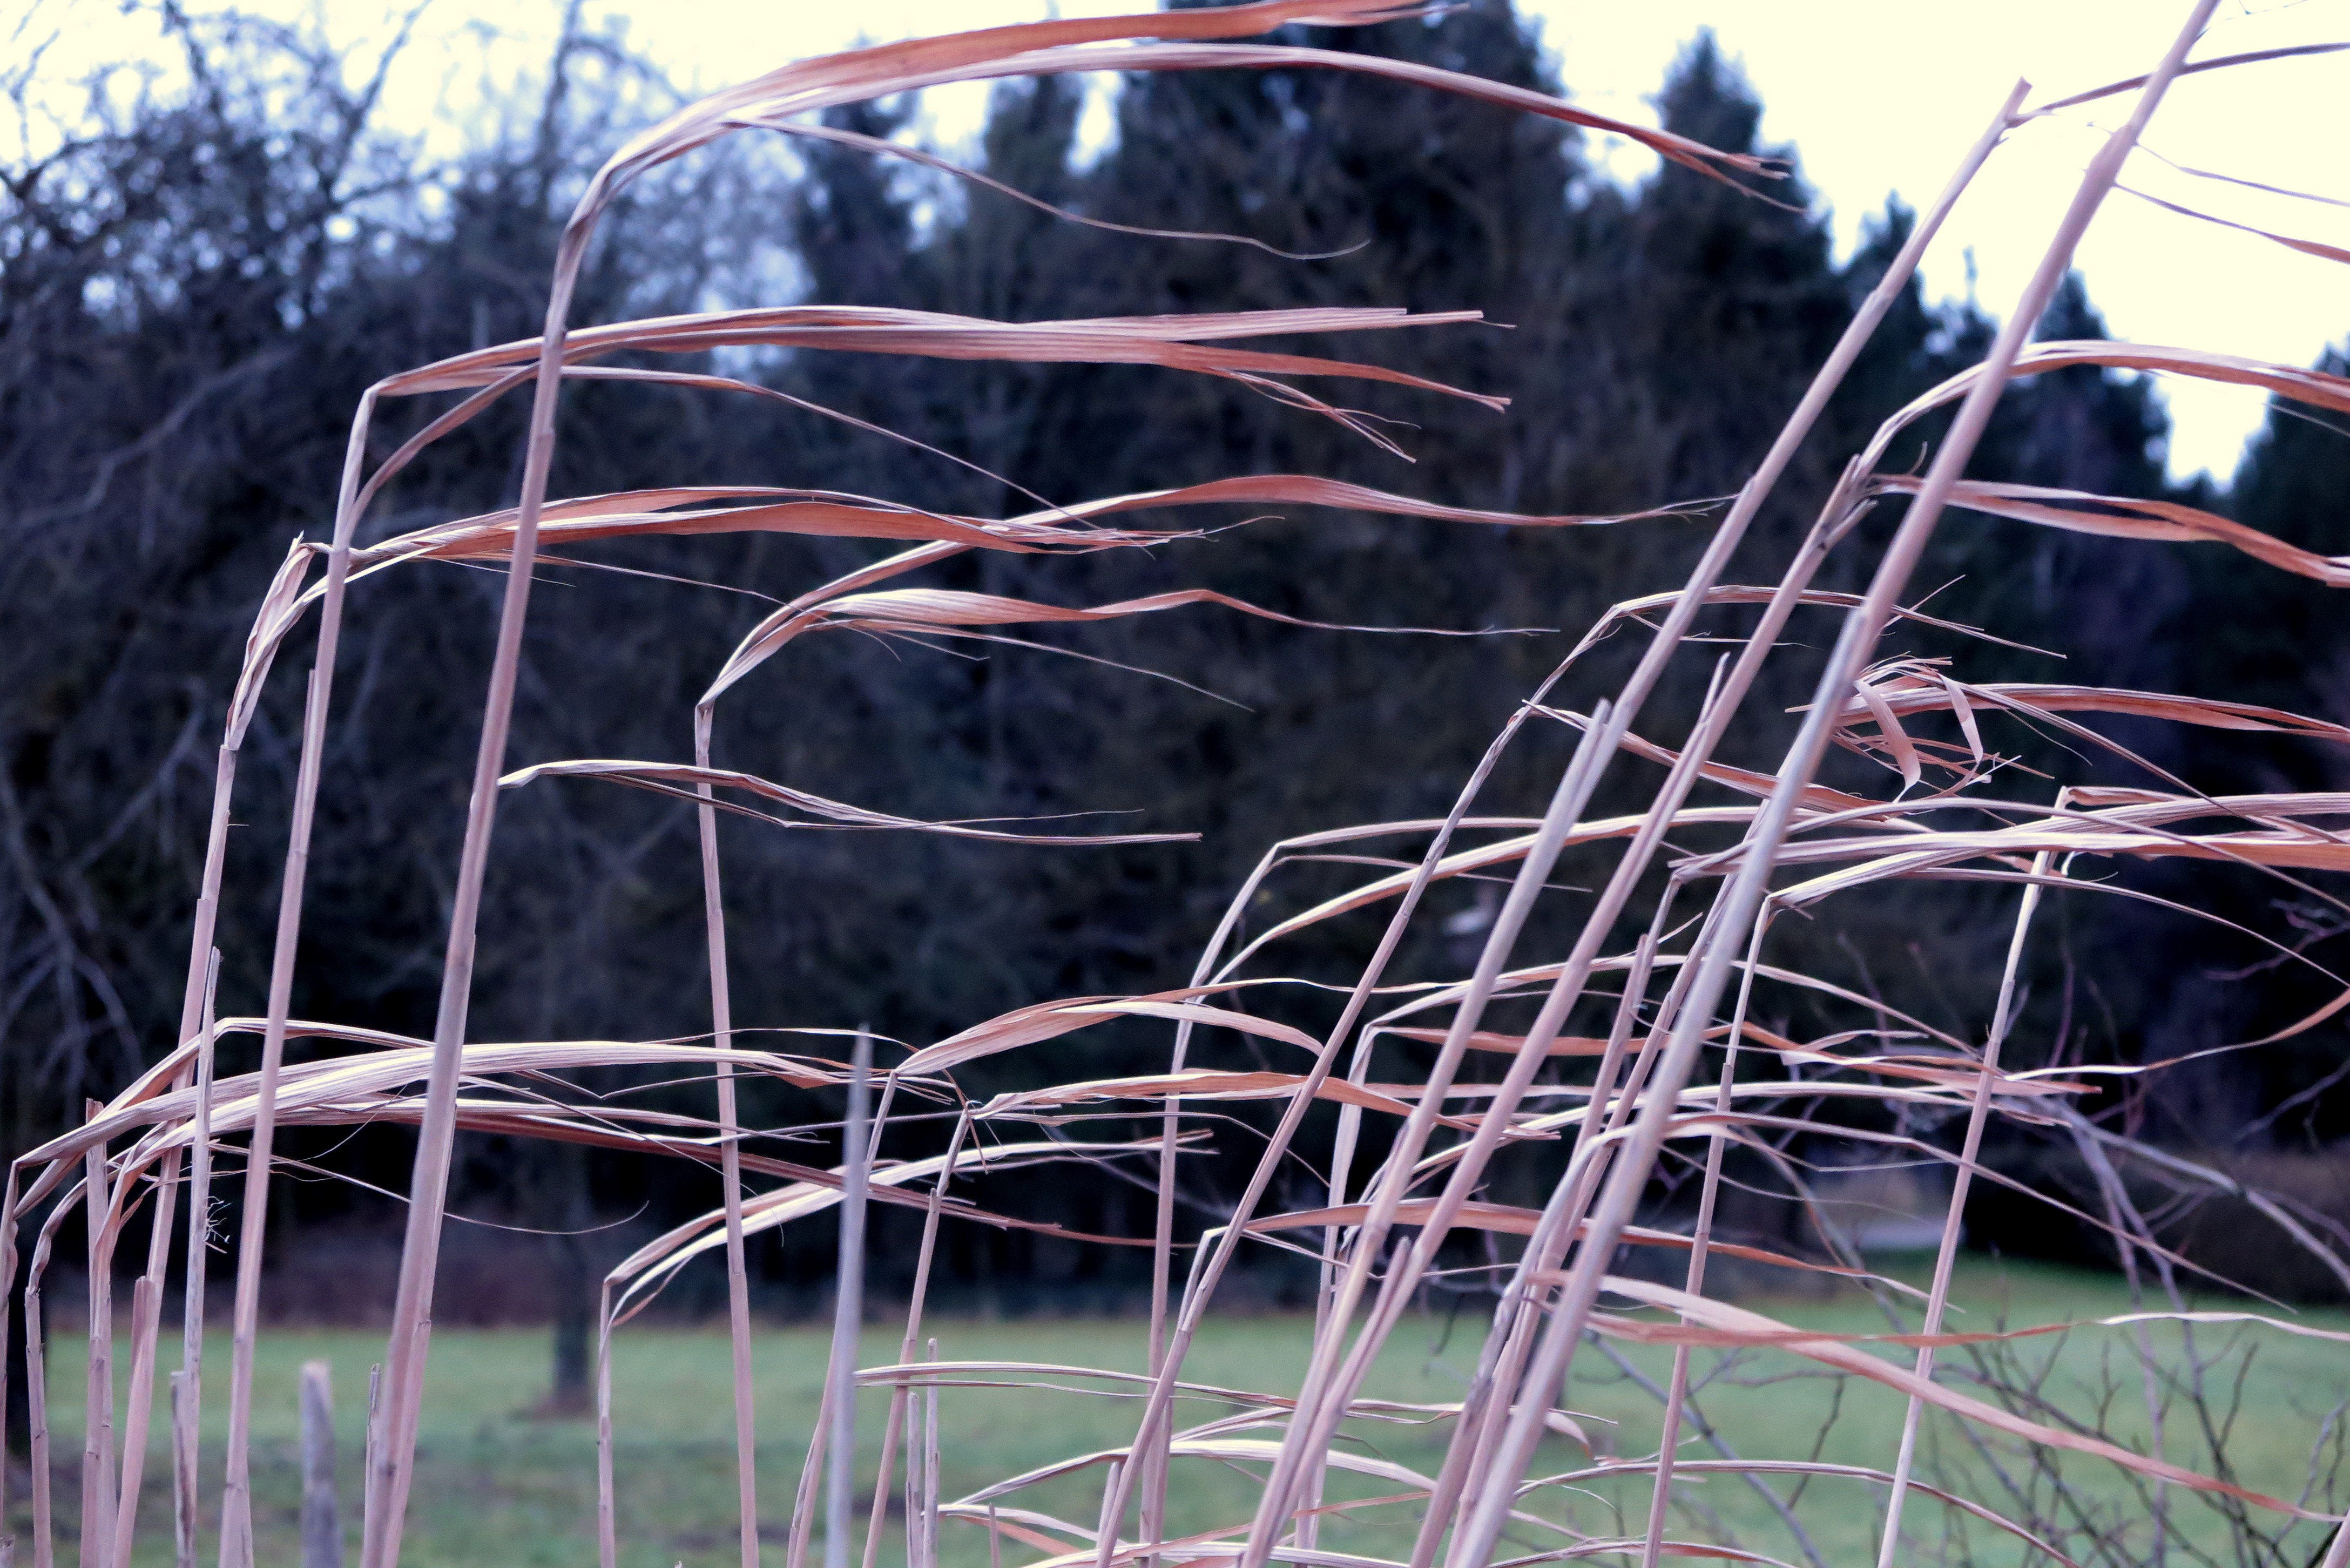
landscape, nature, grass, fence, plant, wheel, wind, reed, brown, background, mood, outdoor structure, wire fencing